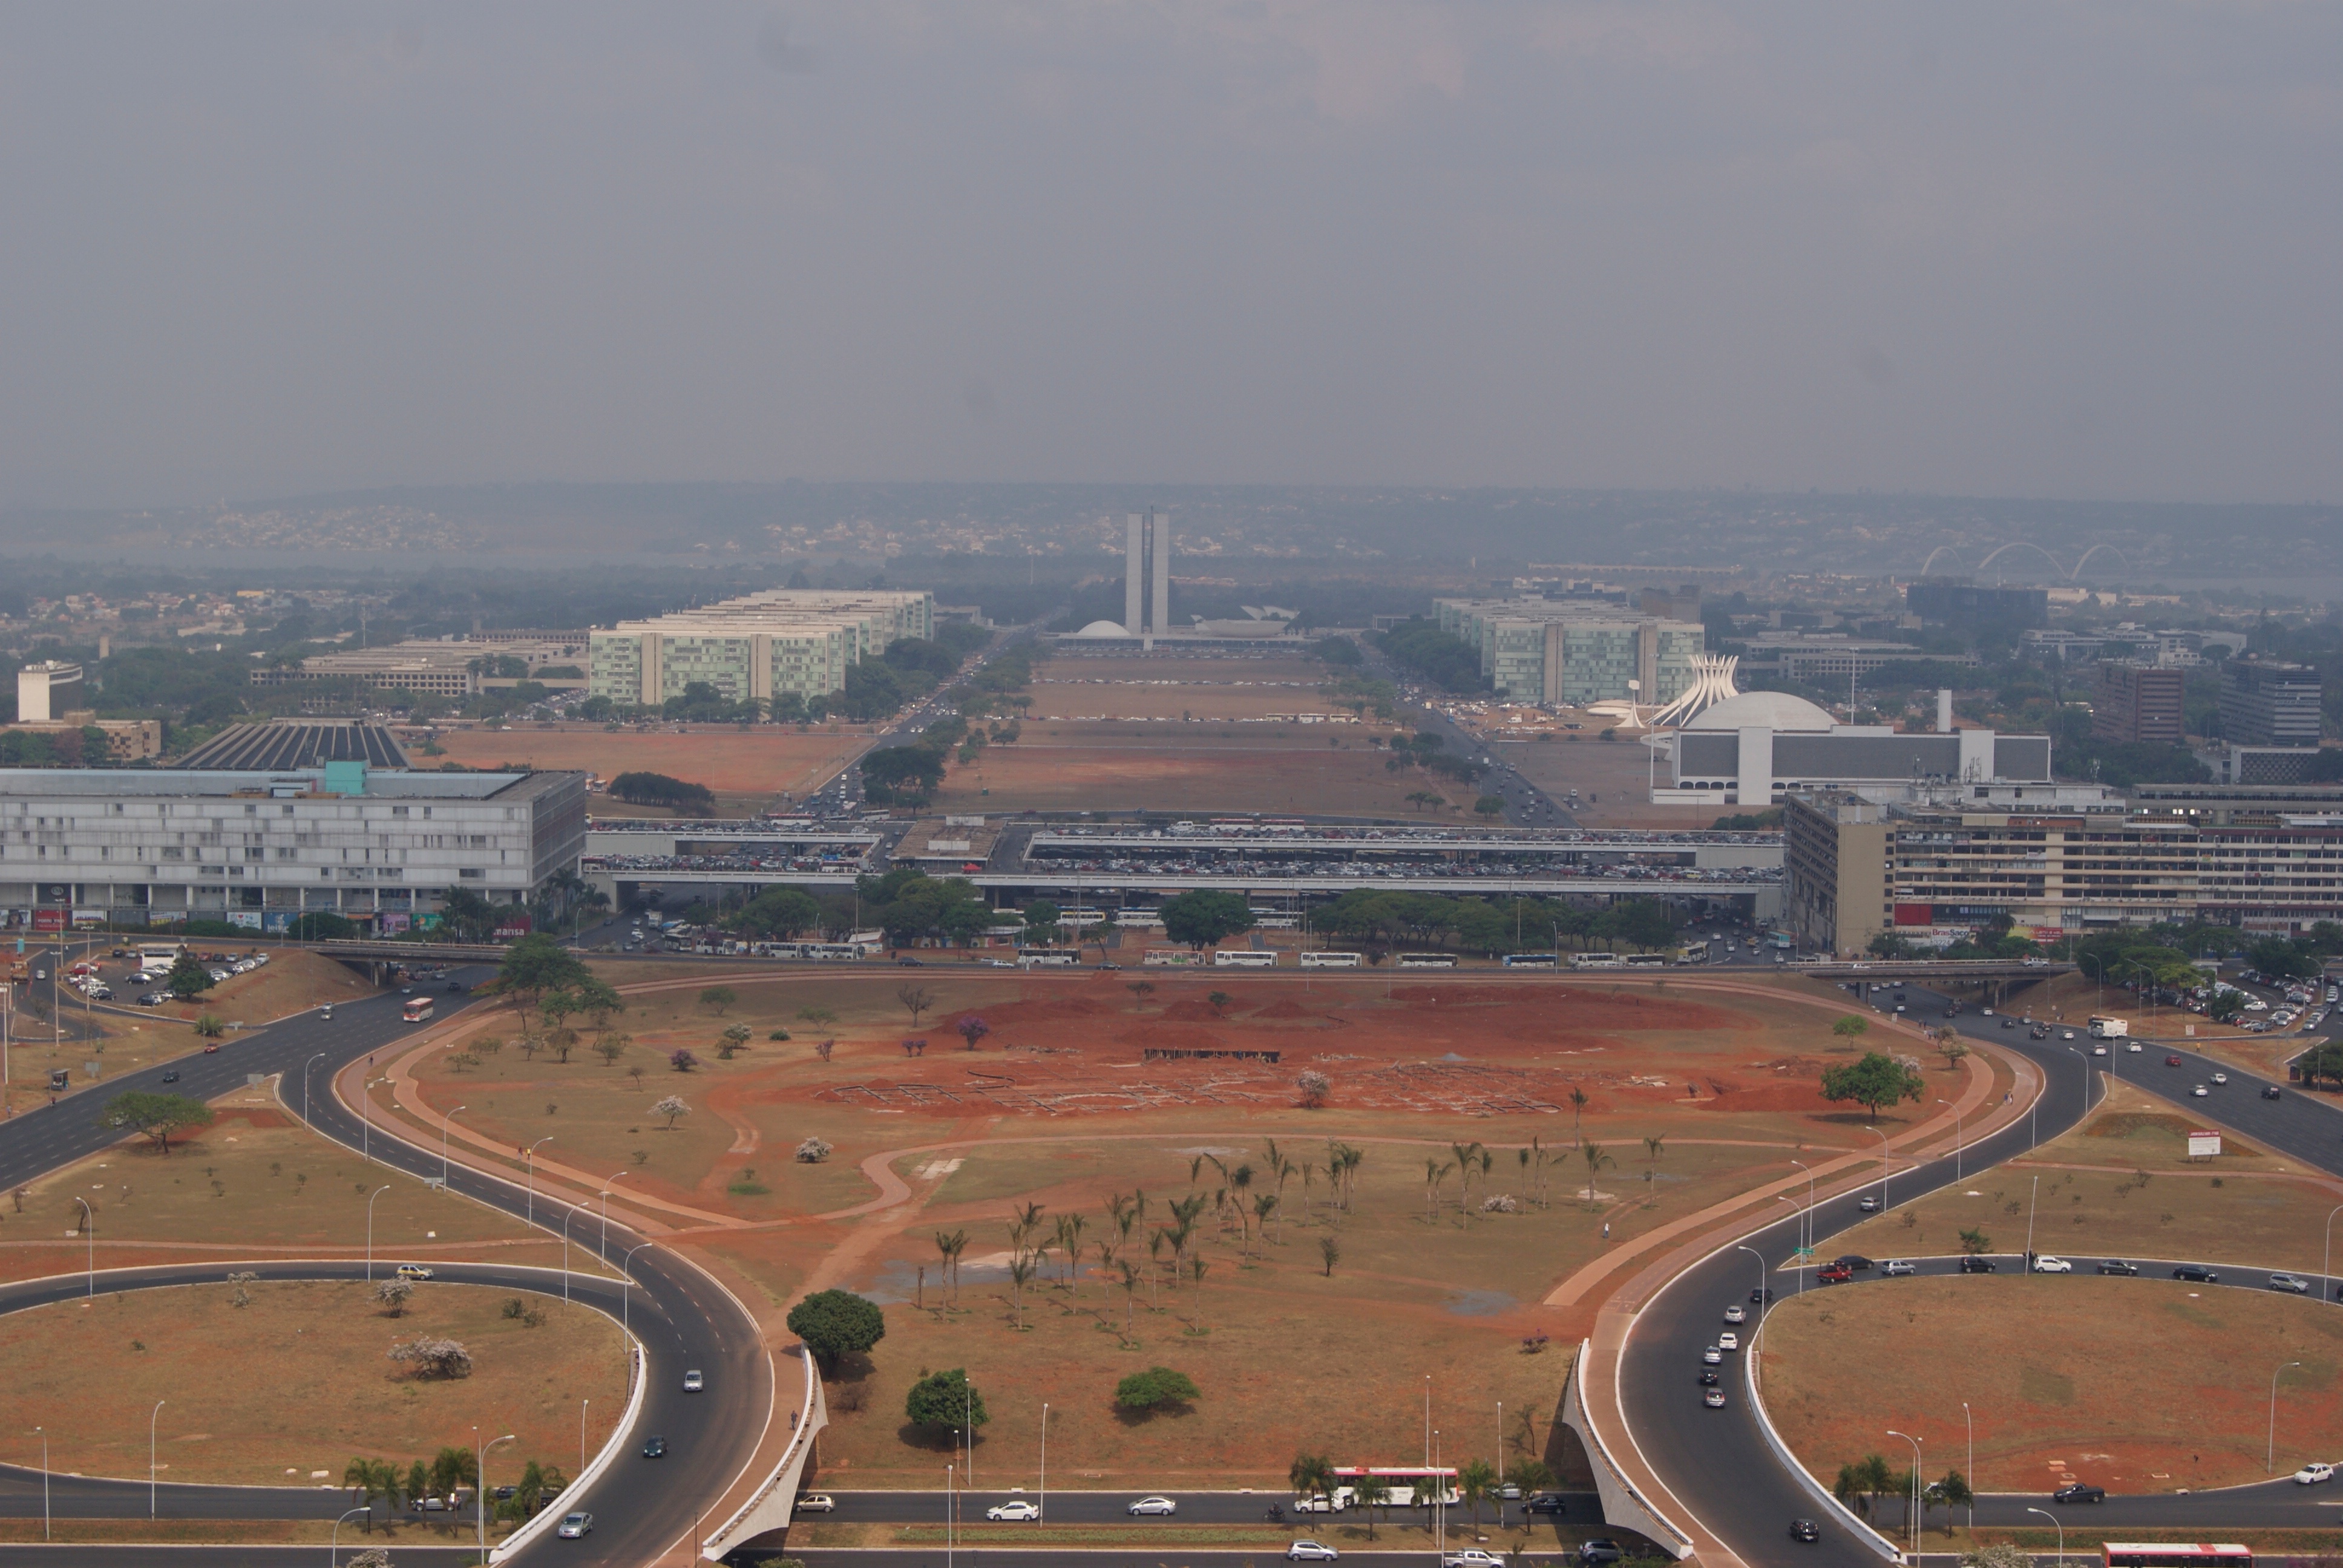
structure, road, skyline, highway, overpass, cityscape, panorama, stadium, infrastructure, race track, aerial photography, sport venue, controlled access highway